Death Rite

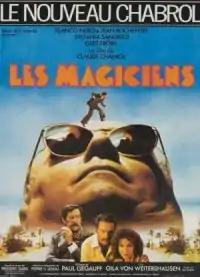
French theatrical release poster

Death Rite is a 1976 psychological thriller film co-written and directed by Claude Chabrol, and based on the novel "Initiation au meurtre" by Frédéric Dard.